G-Rex Championship

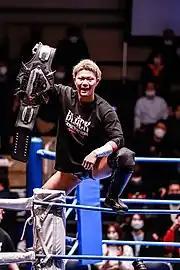
Kaito Ishida with the original belt design in March 2023.

Gleat was founded in 2020, after Lidet Entertainment sold all its shares of Pro Wrestling Noah to CyberAgent. Lidet's President Hiroyuki Suzuki, wanting to continue his involvement with professional wrestling, announced the formation of Gleat in August 2020, alongside Kiyoshi Tamura, Kaz Hayashi and Nosawa Rongai. The promotion features two brands: G Prowrestling, a traditional "puroresu" brand, and Lidet UWF, a shoot style brand inspired by UWF International.